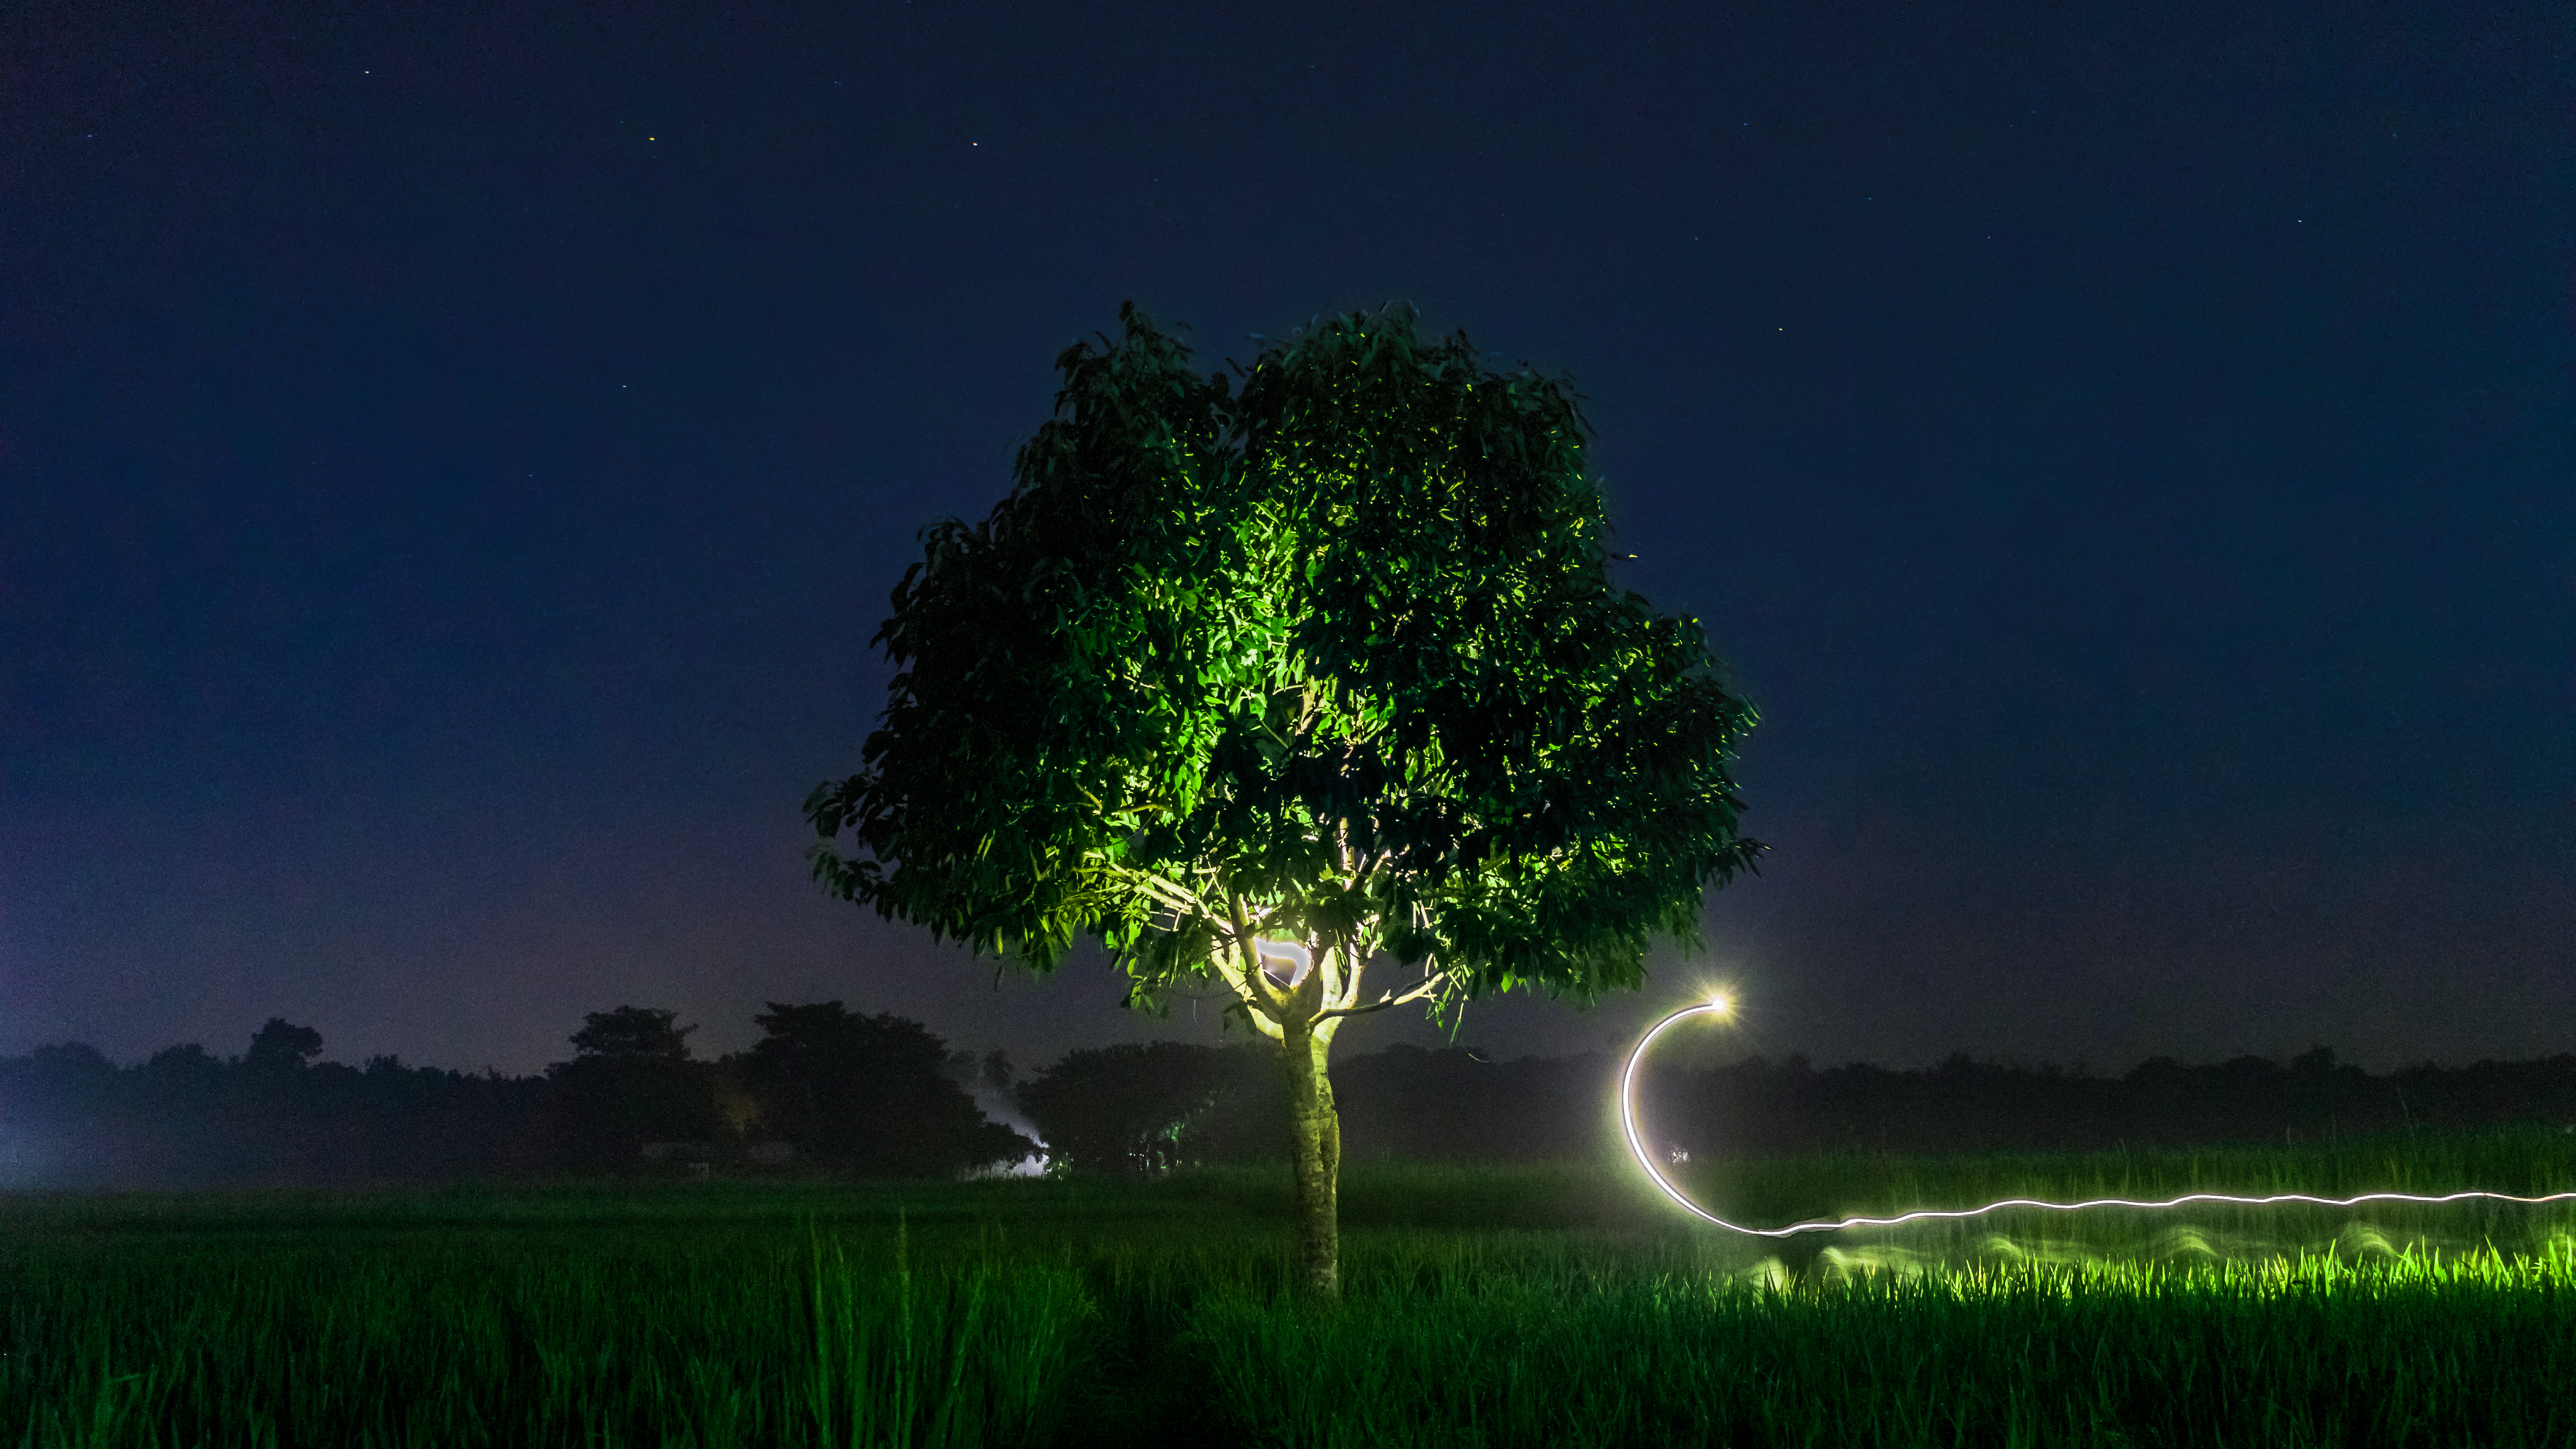
night, landscape, tree, green, star, lighttrail, longexposer, sky, nature, natural landscape, light, atmosphere, field, grassland, woody plant, plant, grass, midnight, meadow, rural area, photography, space, darkness, plain